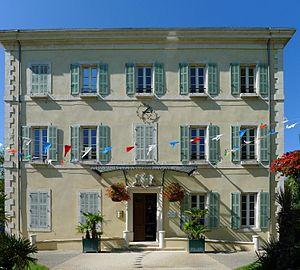
Mairie de Châteauneuf-du-Rhône - Drôme - France
Châteauneuf-du-Rhône est une commune française située dans le département de la Drôme en région Auvergne-Rhône-Alpes.